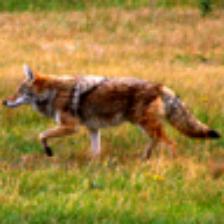
Label: NonHuman